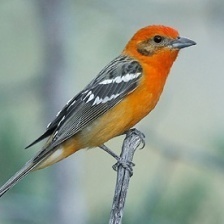
Species: FLAME TANAGER
Scientific name: PIRANGA BIDENTATA